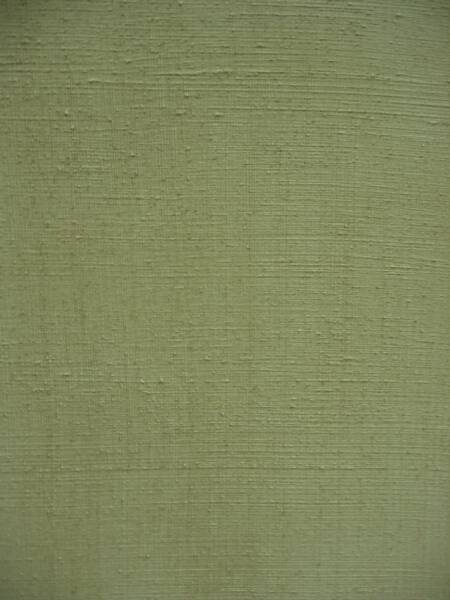
Texture: crosshatched